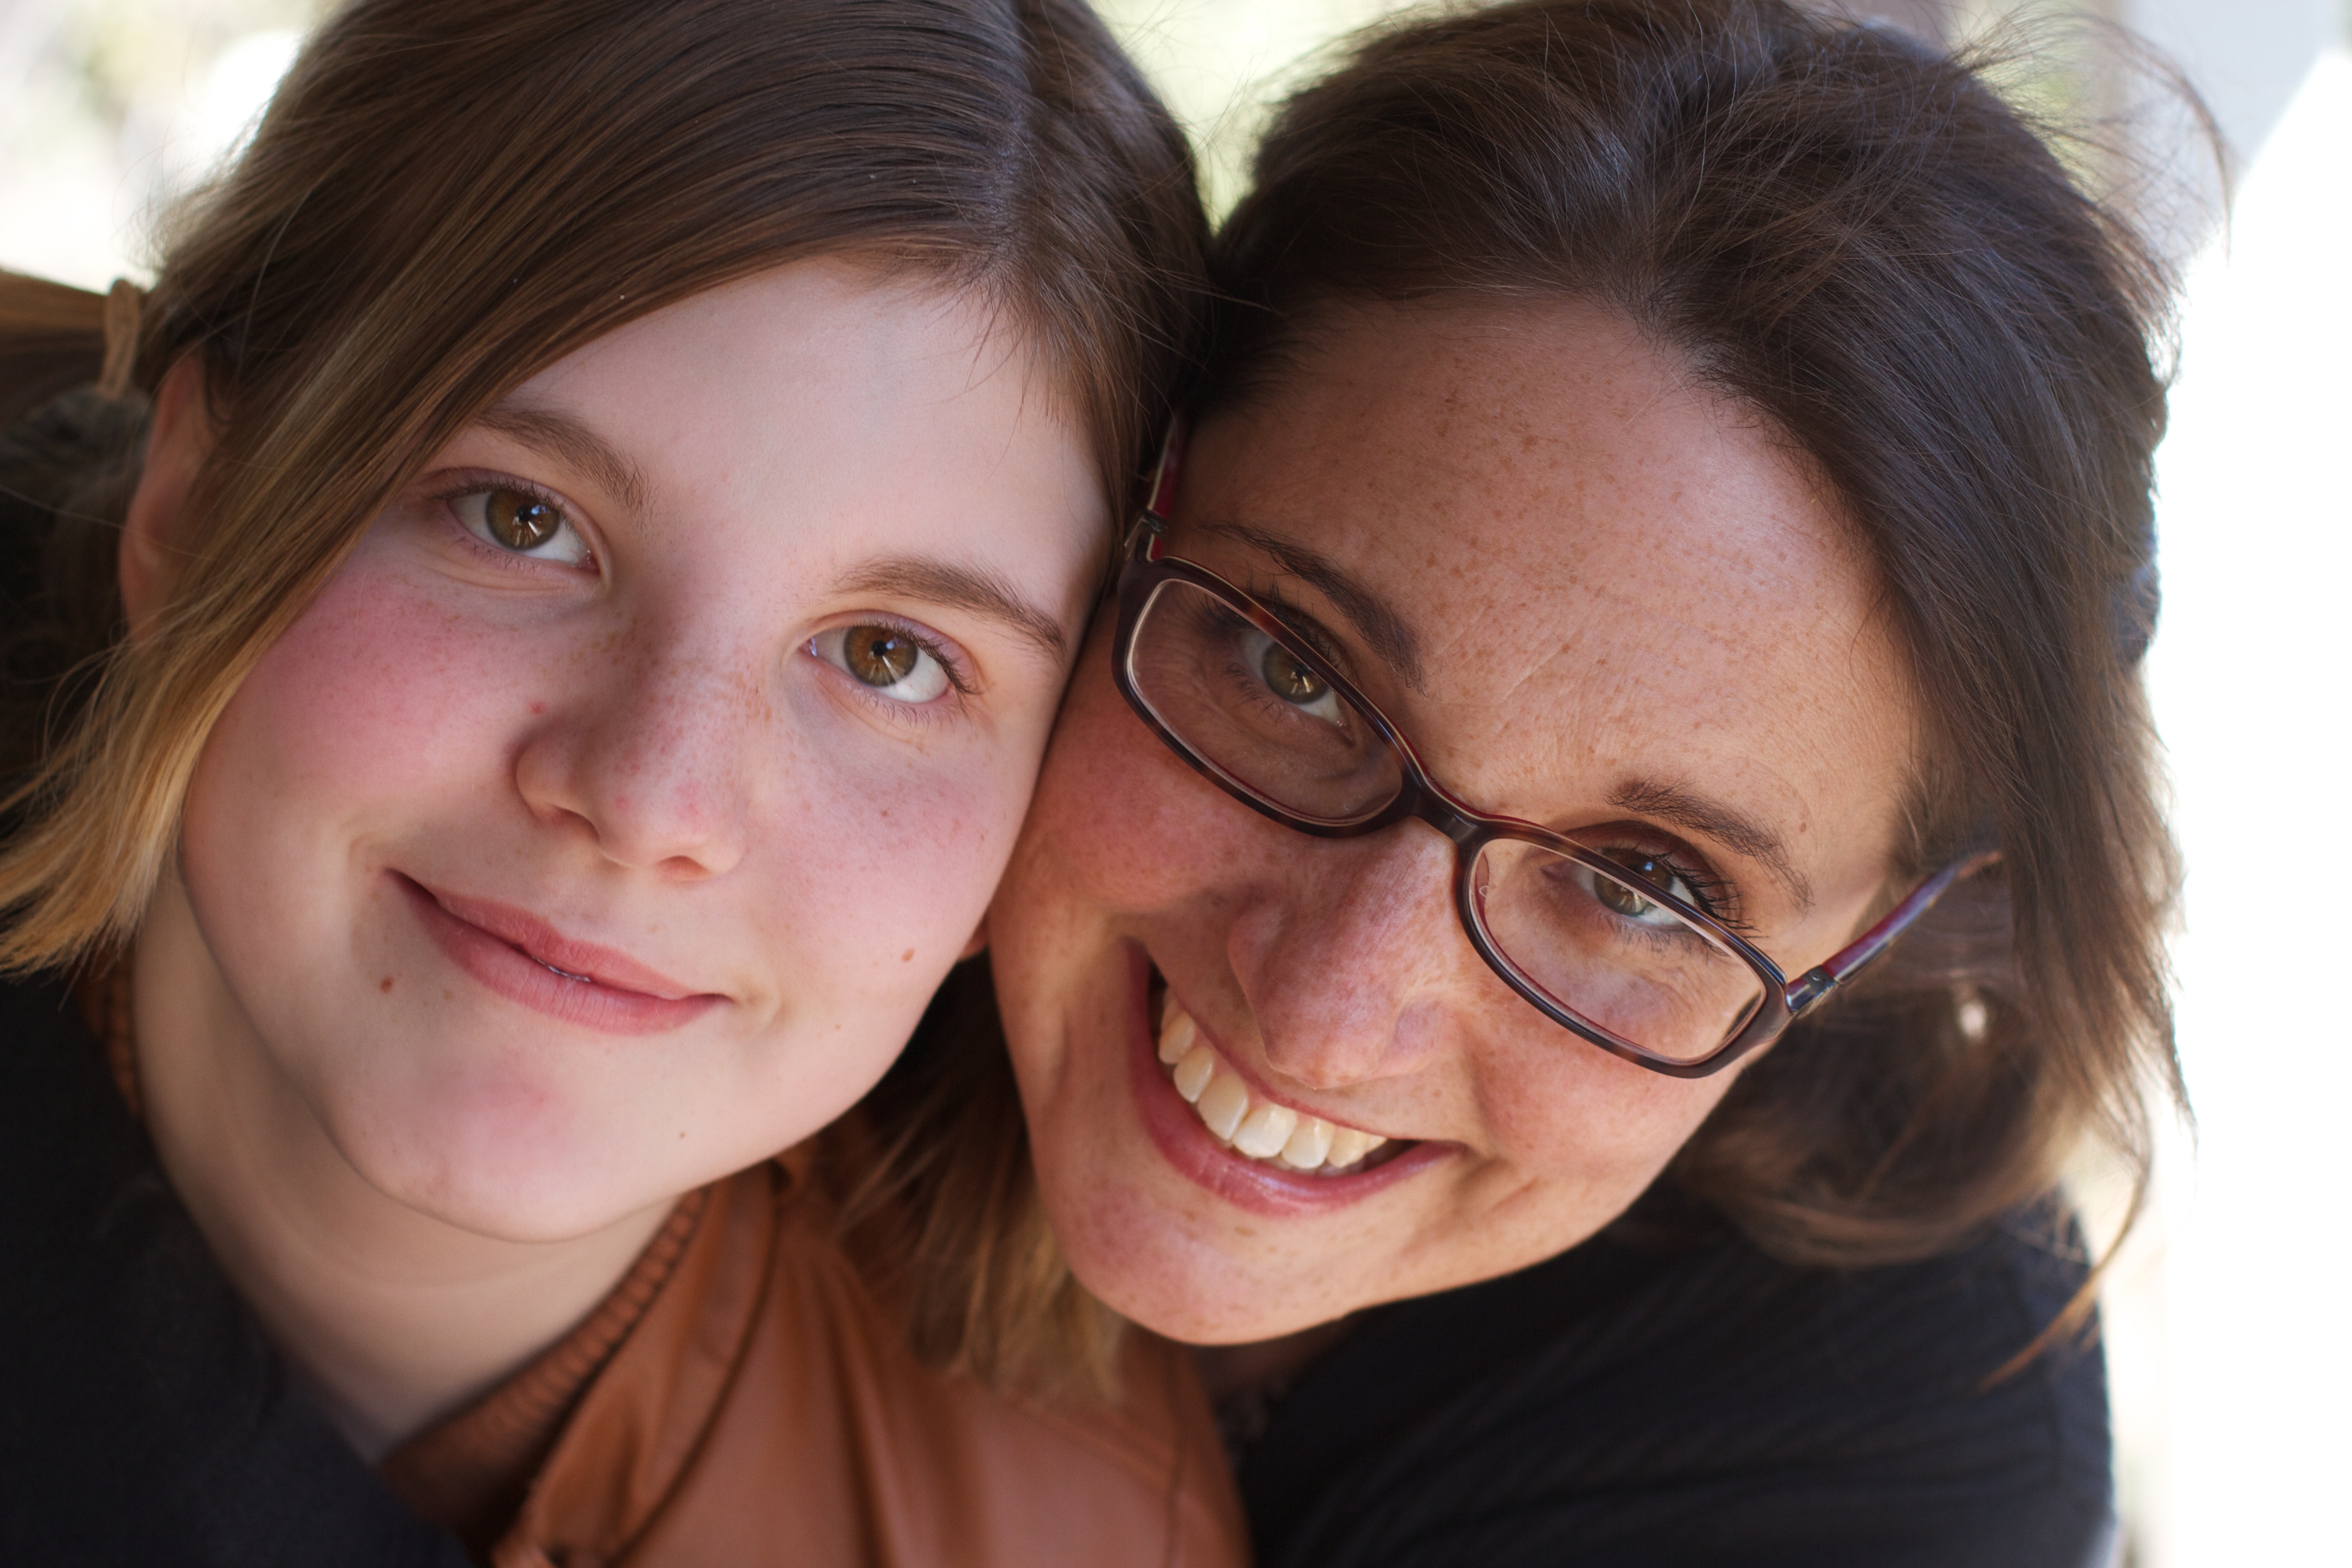
hand, person, people, girl, woman, photography, portrait, child, facial expression, smile, close up, face, family, nose, mother, eye, glasses, head, skin, organ, 2014365, emotion, interaction, portrait photography